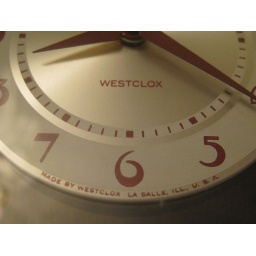
Westclox "Leland" chrome alarm clock mounted in square glass plate (IMG_8759)